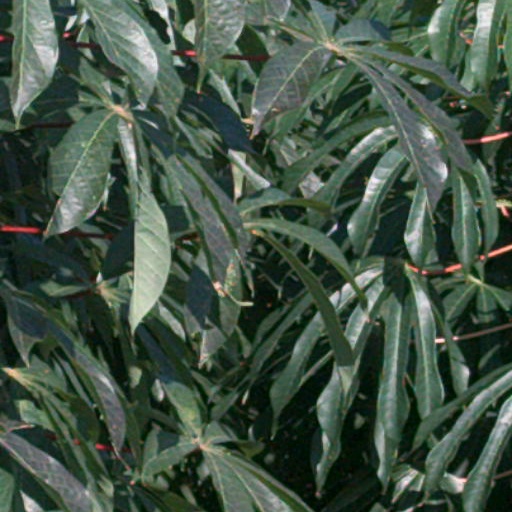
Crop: cassava